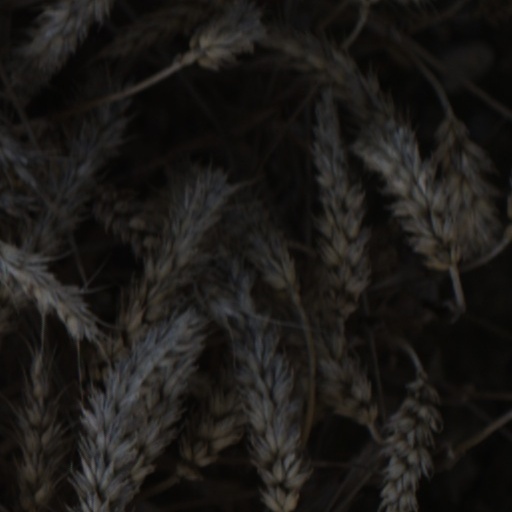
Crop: wheat